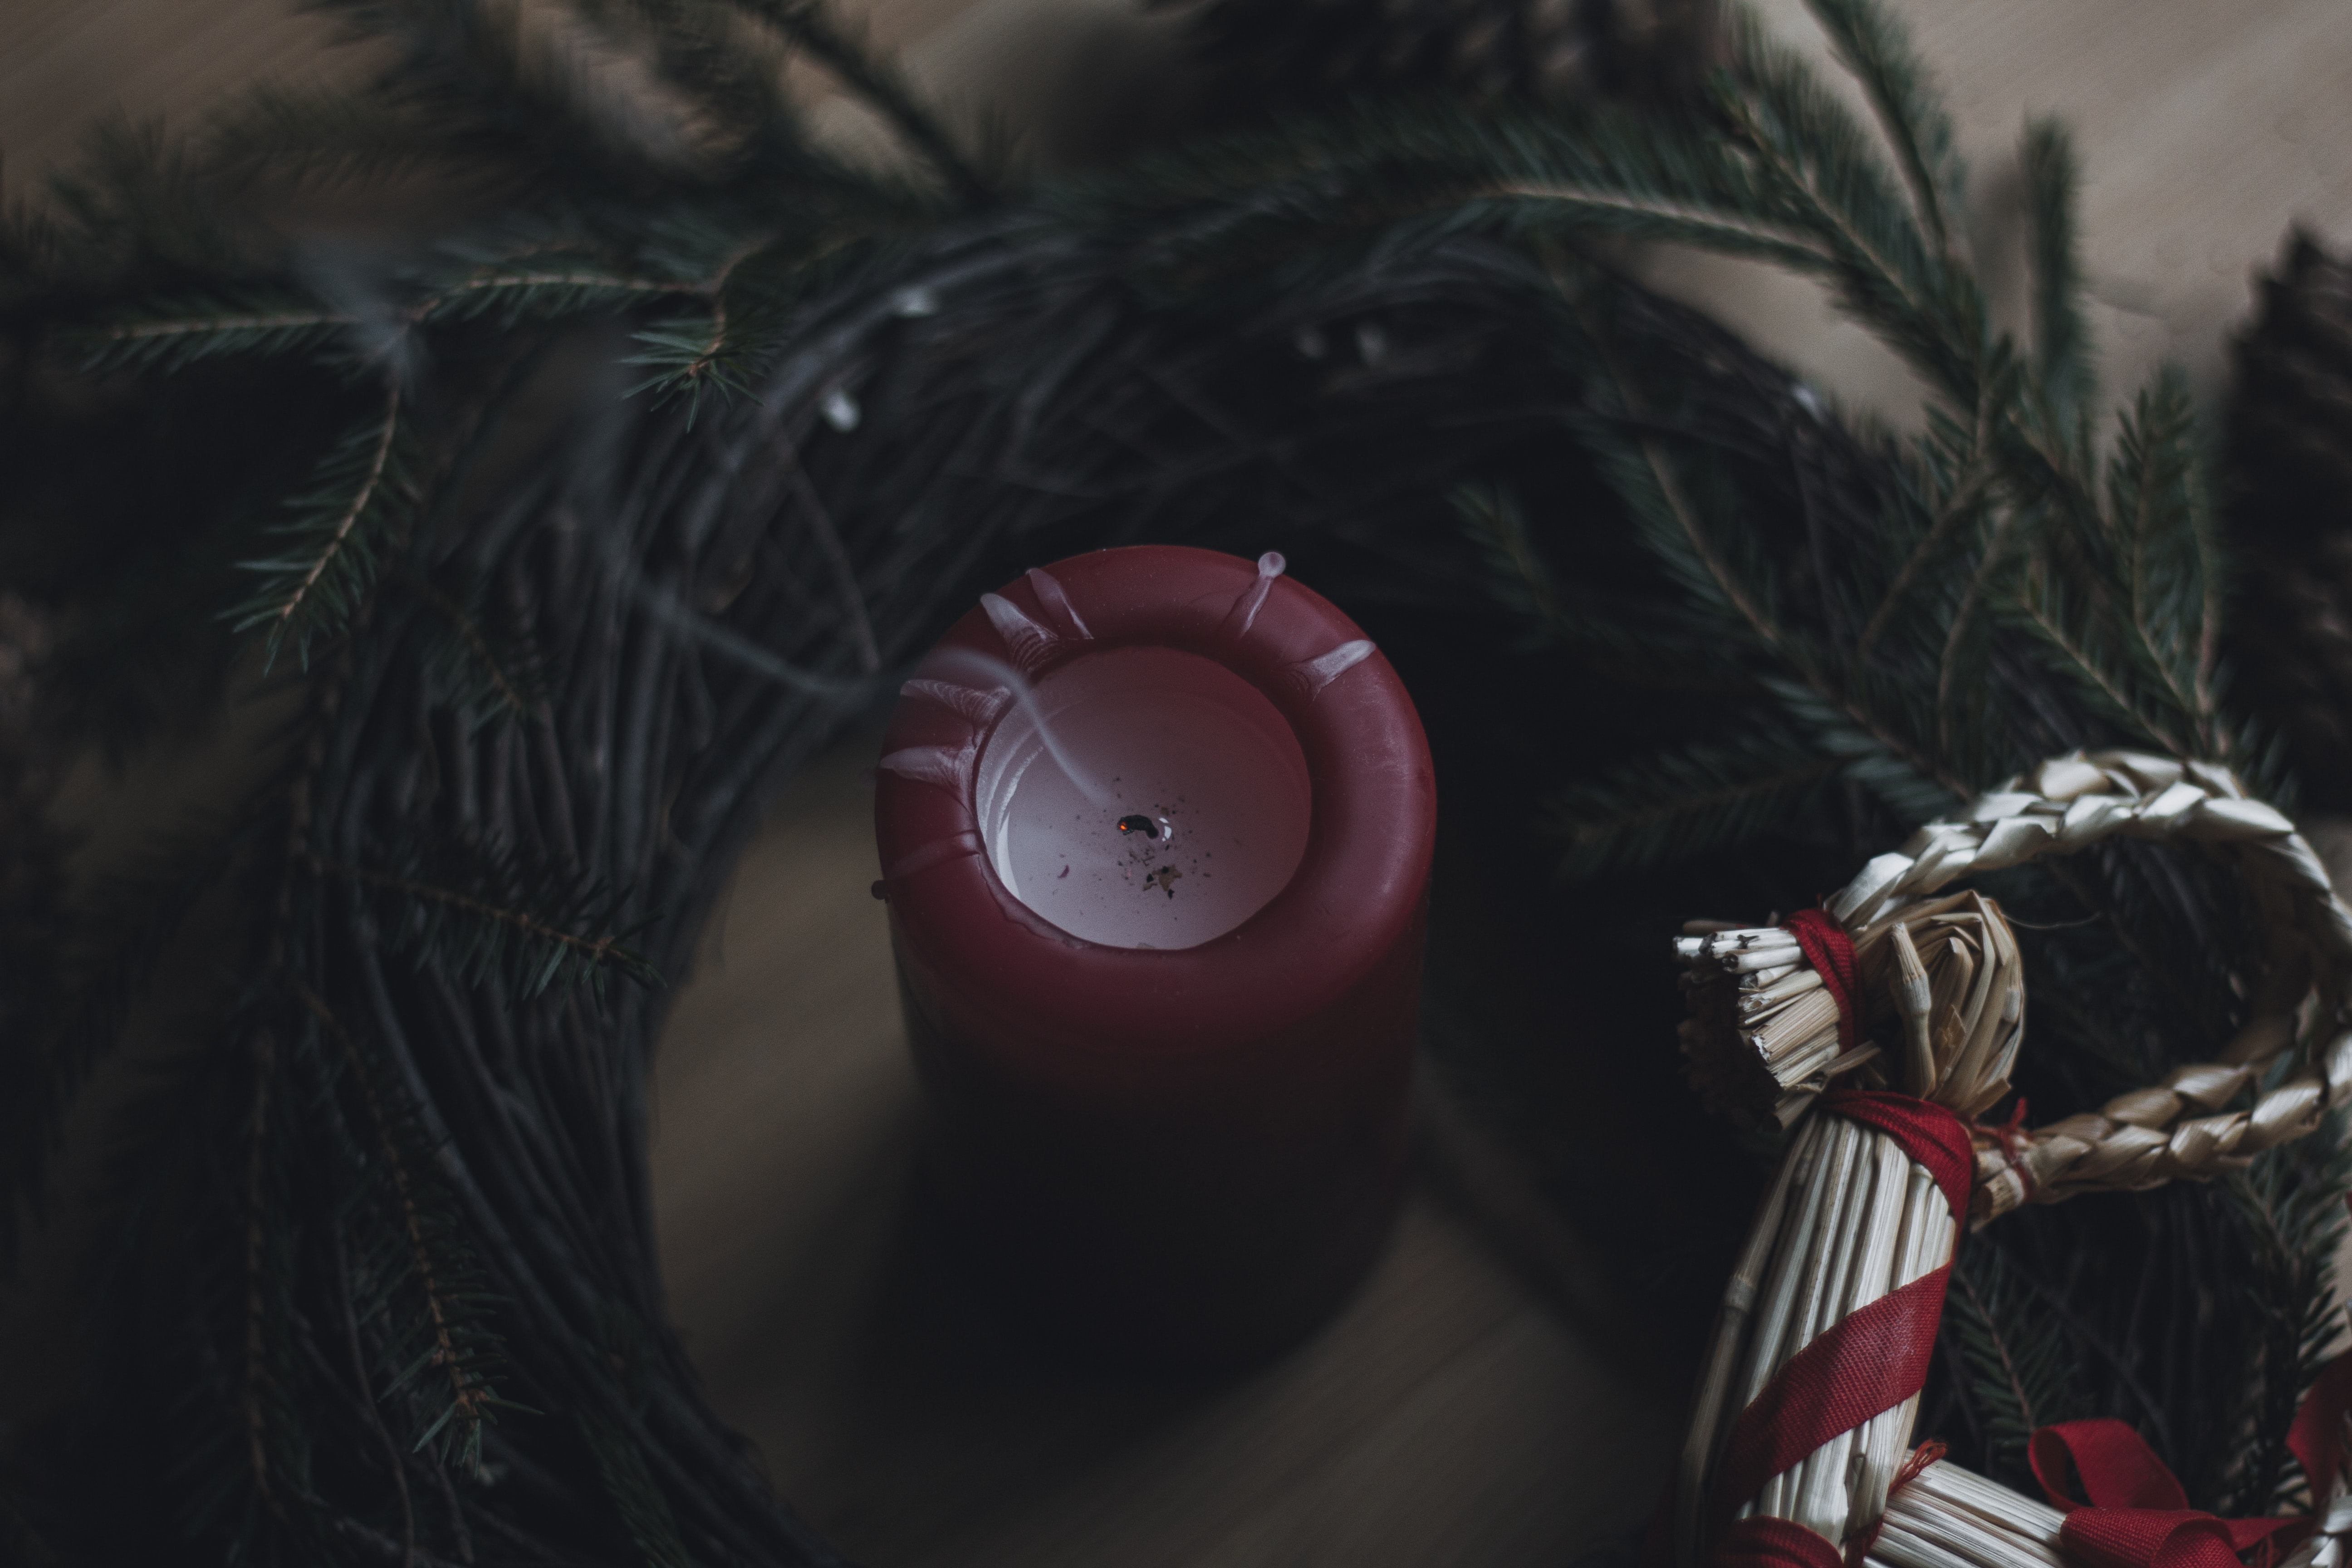
yule, witch, witchcraft, magic, candle, eye, eyelash, christmas ornament, human body, flash photography, toy, audio equipment, event, circle, pattern, tree, darkness, ornament, macro photography, fashion accessory, personal protective equipment, cg artwork, carmine, holiday, christmas decoration, fictional character, fur, automotive wheel system, lens, feather, still life photography, midnight, christmas, sphere, interior design, wing, graphics, glass